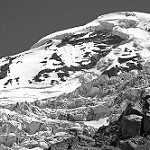
Label: B & W